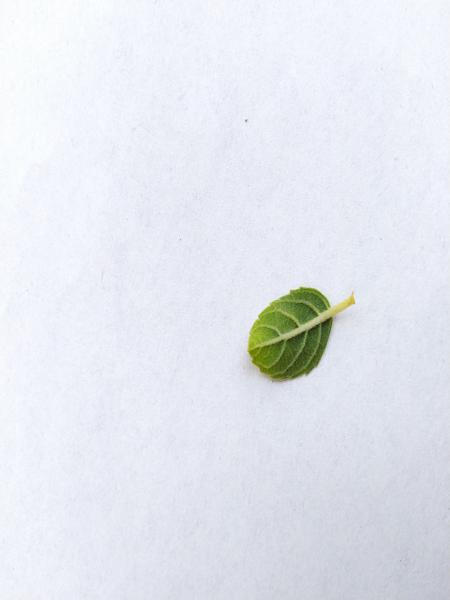
Plant: Mint